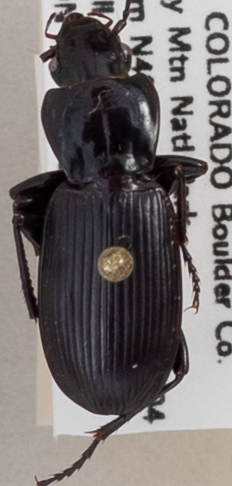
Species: Pterostichus protractus
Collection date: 2019-09-03
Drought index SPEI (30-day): -1.45
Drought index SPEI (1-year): -0.24
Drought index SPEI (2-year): -1.13